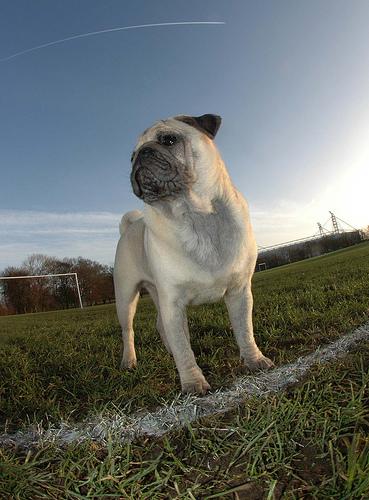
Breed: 798-n000130-pug